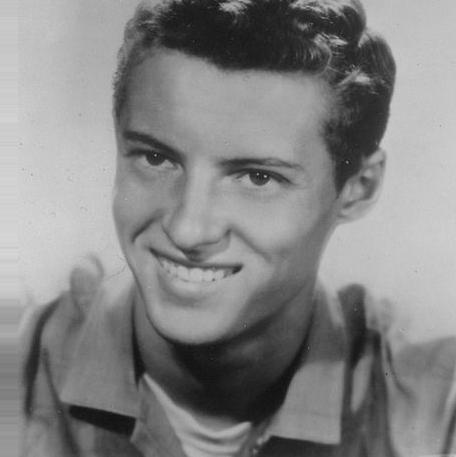
Age: 18